Caledonian Estate

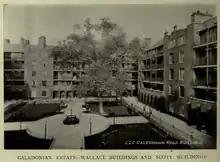
An image of the central courtyard in 1913

The block forming the quadrangle is built on the open access balcony plan (somewhat unpopular at the time). The buildings themselves are, as Susan Beattie states, "the basis for a masterly exercise in Arts and Crafts design". She states: